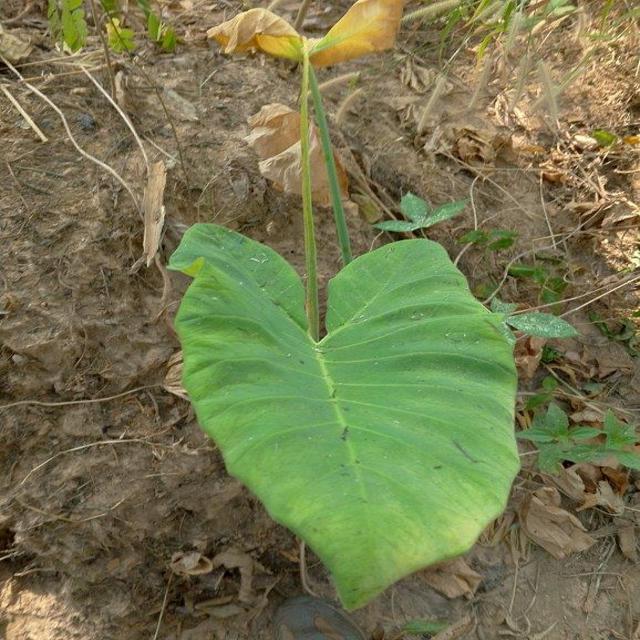
Label: Early_Blight